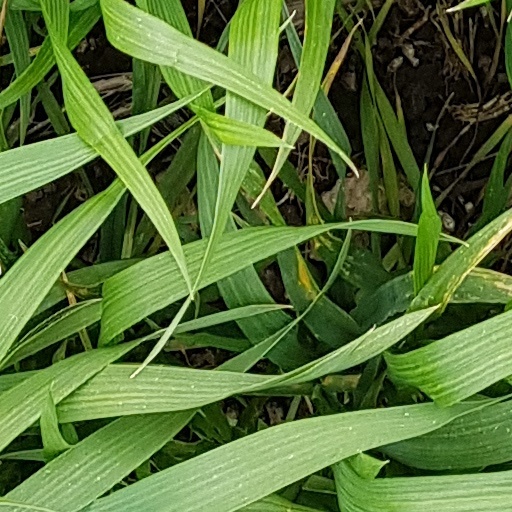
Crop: wheat